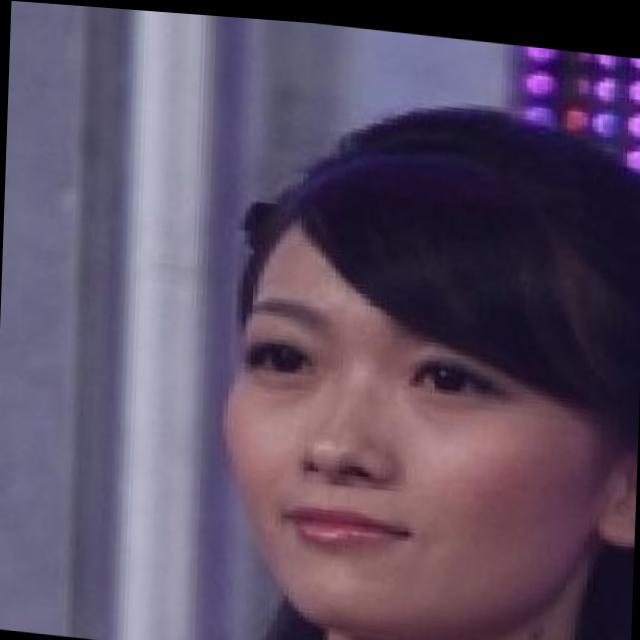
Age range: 21-44